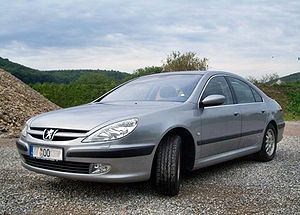
Peugeot 607
Peugeot 607 (2000−2004)
Peugeot 607 er en bilmodel fra den franske bilfabrikant Peugeot, som blev fremstillet fra 2000 til 2010. Den øvre mellemklassebil, som var fabrikantens flagskib, afløste den i 1999 udgåede Peugeot 605.